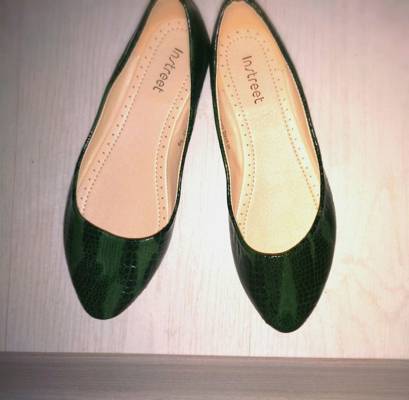
Waste category: shoes